Frank S. Regan

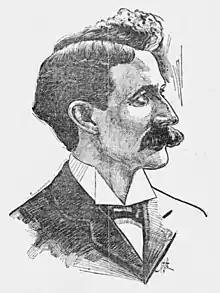

Regan was born in Rockford, Illinois and graduated from Rockford High School. He was involved with the Rockford Abstract Company. Regan served on the Rockford City Council. Regan served in the Illinois House of Representatives in 1899 and 1900 and was elected on the Prohibition Party ticket. He was elected from the 10th district which included Winnebago and Ogle counties in northern Illinois. He was the Prohibition Party's candidate for Illinois Attorney General in 1908 and Illinois Treasurer in 1930. He served as the vice-president nominee on the Prohibition Party ticket in the 1932 United States presidential election. Regan died in Canton, Illinois, from a skull fracture, after falling in a bathtub at his son's home.